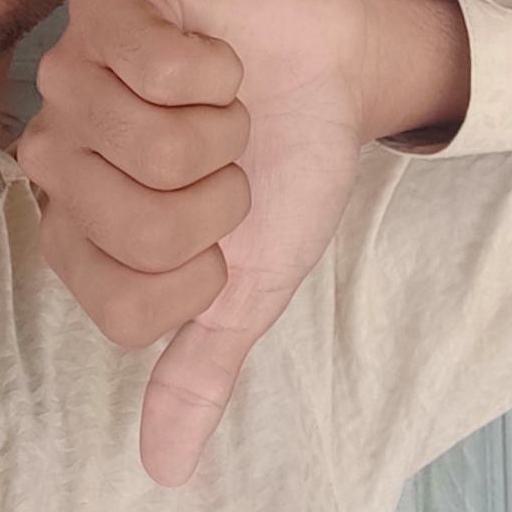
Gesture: dislike